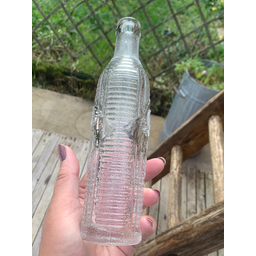
Label: plastic